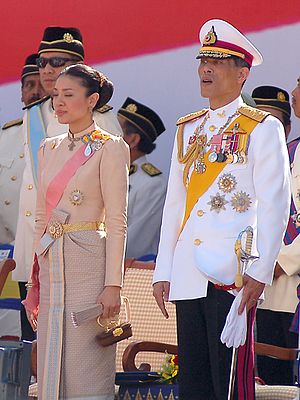
Vajiralongkorn / Liv / Ægteskaber og børn
Prinsesse Srirasmi Suwadee og kronprins Vajiralongkorn, 2007.
Kong Vajiralongkorn, Rama X af Thailand, regenttitel Phra Wachira Klao Chao Yu Hua, søn af afdøde kong Bhumibol Adulyadej, er Thailands officielle konge fra 1. december 2016.